Legality of BDSM

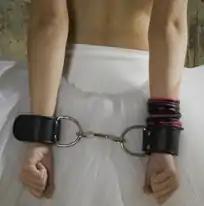
Certain BDSM activities are considered illegal in some countries.

Criminalization of consensual BDSM practices usually does not involve explicit reference to BDSM, but results from the fact that such behavior as spanking or cuffing someone could be considered a breach of personal rights, which in principle constitutes a criminal offense. In Germany, Netherlands, Japan and Scandinavia, such behavior is legal in principle. In Austria the legal status is not clear, while in Switzerland and parts of Australia some BDSM practices can be considered criminal.